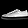
Label: Sneaker